Glasgow Salvage Corps

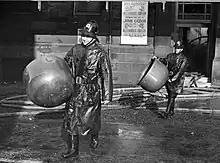
Here, Salvage Men of Glasgow Salvage Corps, are seen rescuing the remains of the Orchestra's instruments.

In October 1962, The halls of St Andrew's were nearly fully destroyed by fire. The venue had been hosting a Scotland vs. Romania boxing match that night and was believed that a careless gambler had discorded a still-lit cigarette. Smoke from the blaze was able to be seen from 20 miles away. The fire was so intense that paint on vehicles started to bubble and a motorbike caught fire.